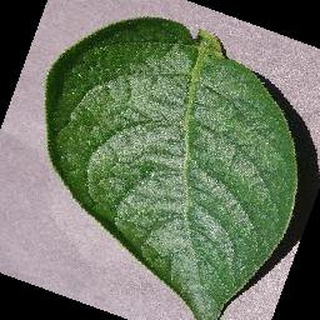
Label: healthy_potato